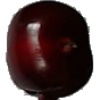
Label: cherry